Erich von Stroheim

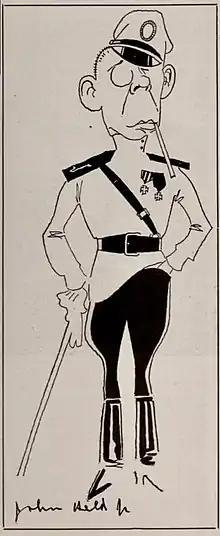
Erich Von Stroheim caricature by John Held Jr.

Stroheim deserted his military service and emigrated to America aboard the on November 26, 1909. On arrival at Ellis Island, he claimed to be Count Erich Oswald Hans Carl Maria von Stroheim und Nordenwall, the son of Austrian nobility like the characters he would go on to play in his films. However, he first found work as a traveling salesman – work which took him to San Francisco and then Hollywood.